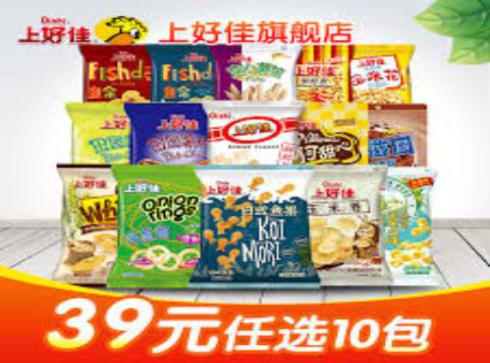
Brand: liwayway
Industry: Food